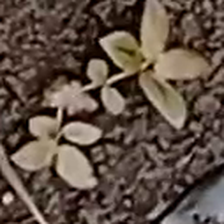
Weed species: Choti_dudhi_(Euphorbia_hirta)